Bull-Jackson House

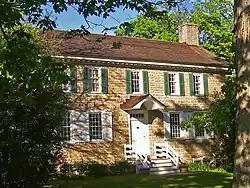
House in 2007

The Bull-Jackson House, also known as Hill-Hold Museum, is located on NY 416 in the town of Hamptonburgh in Orange County, New York. It has been on the National Register of Historic Places since May 17, 1974.